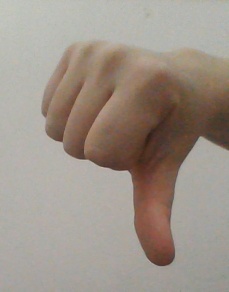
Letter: waw